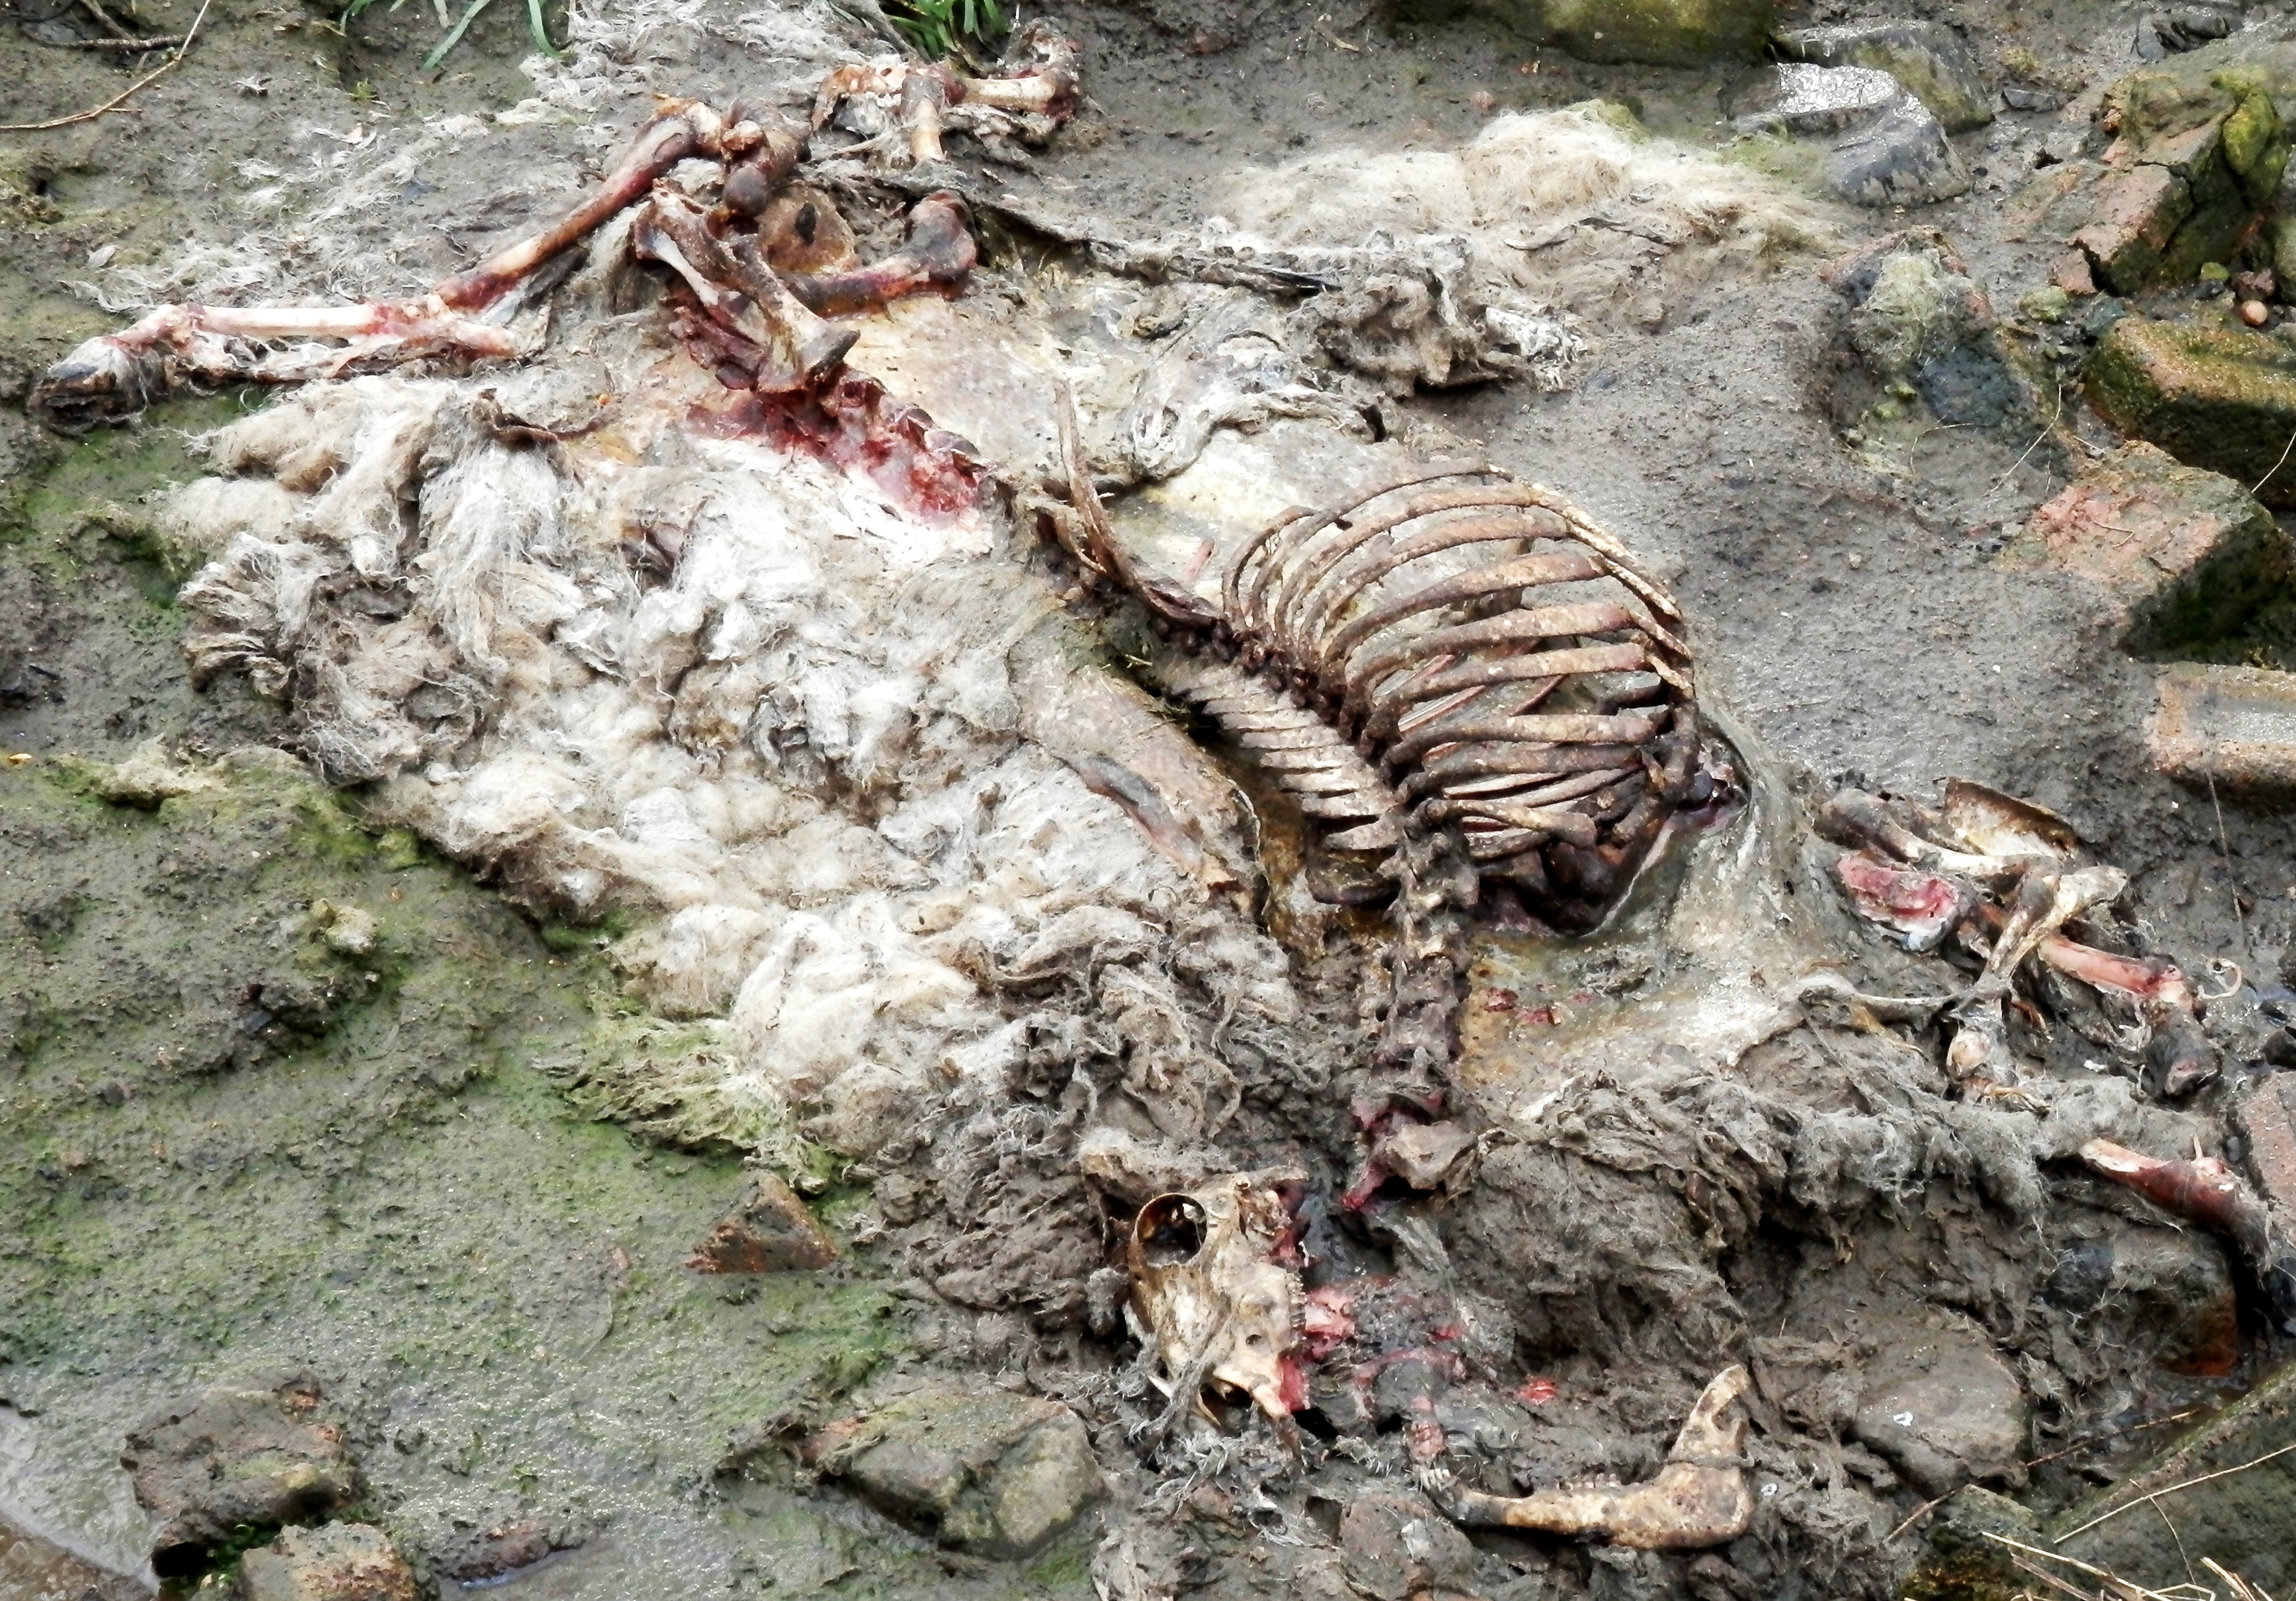
tree, animal, wildlife, sheep, skull, fauna, rib, rotten, carcass, decomposed